Aitken Spence

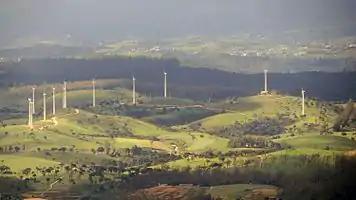
Ace Wind Power, Ambewela

With regards to inbound tourism sector, Aitken Spence Travels – a joint venture with TUI—is the largest destination management company in Sri Lanka representing over 200 international tour operators, and has been recognized with Sri Lanka's Presidential Award for the Best Destination Management Company and leading Destination Management Company at the World Travel Awards in 2017. The outbound travel arm of Aitken Spence Travels is an IATA approved outbound travel agency and has been in operation since 1975, making it one of the oldest IATA agencies in Sri Lanka. In addition to its core business of airline ticketing, it is also the general sales agent for Rail Europe, Inc. and Tradewinds. Aitken Spence Travels is also the representative in Sri Lanka for CWT, a global travel management company. Aitken Spence is also the preferred partner of Emirates Holidays in Sri Lanka. In financial year 2017/2018, Aitken Spence Travels handled over 178,000 tourists to Sri Lanka.